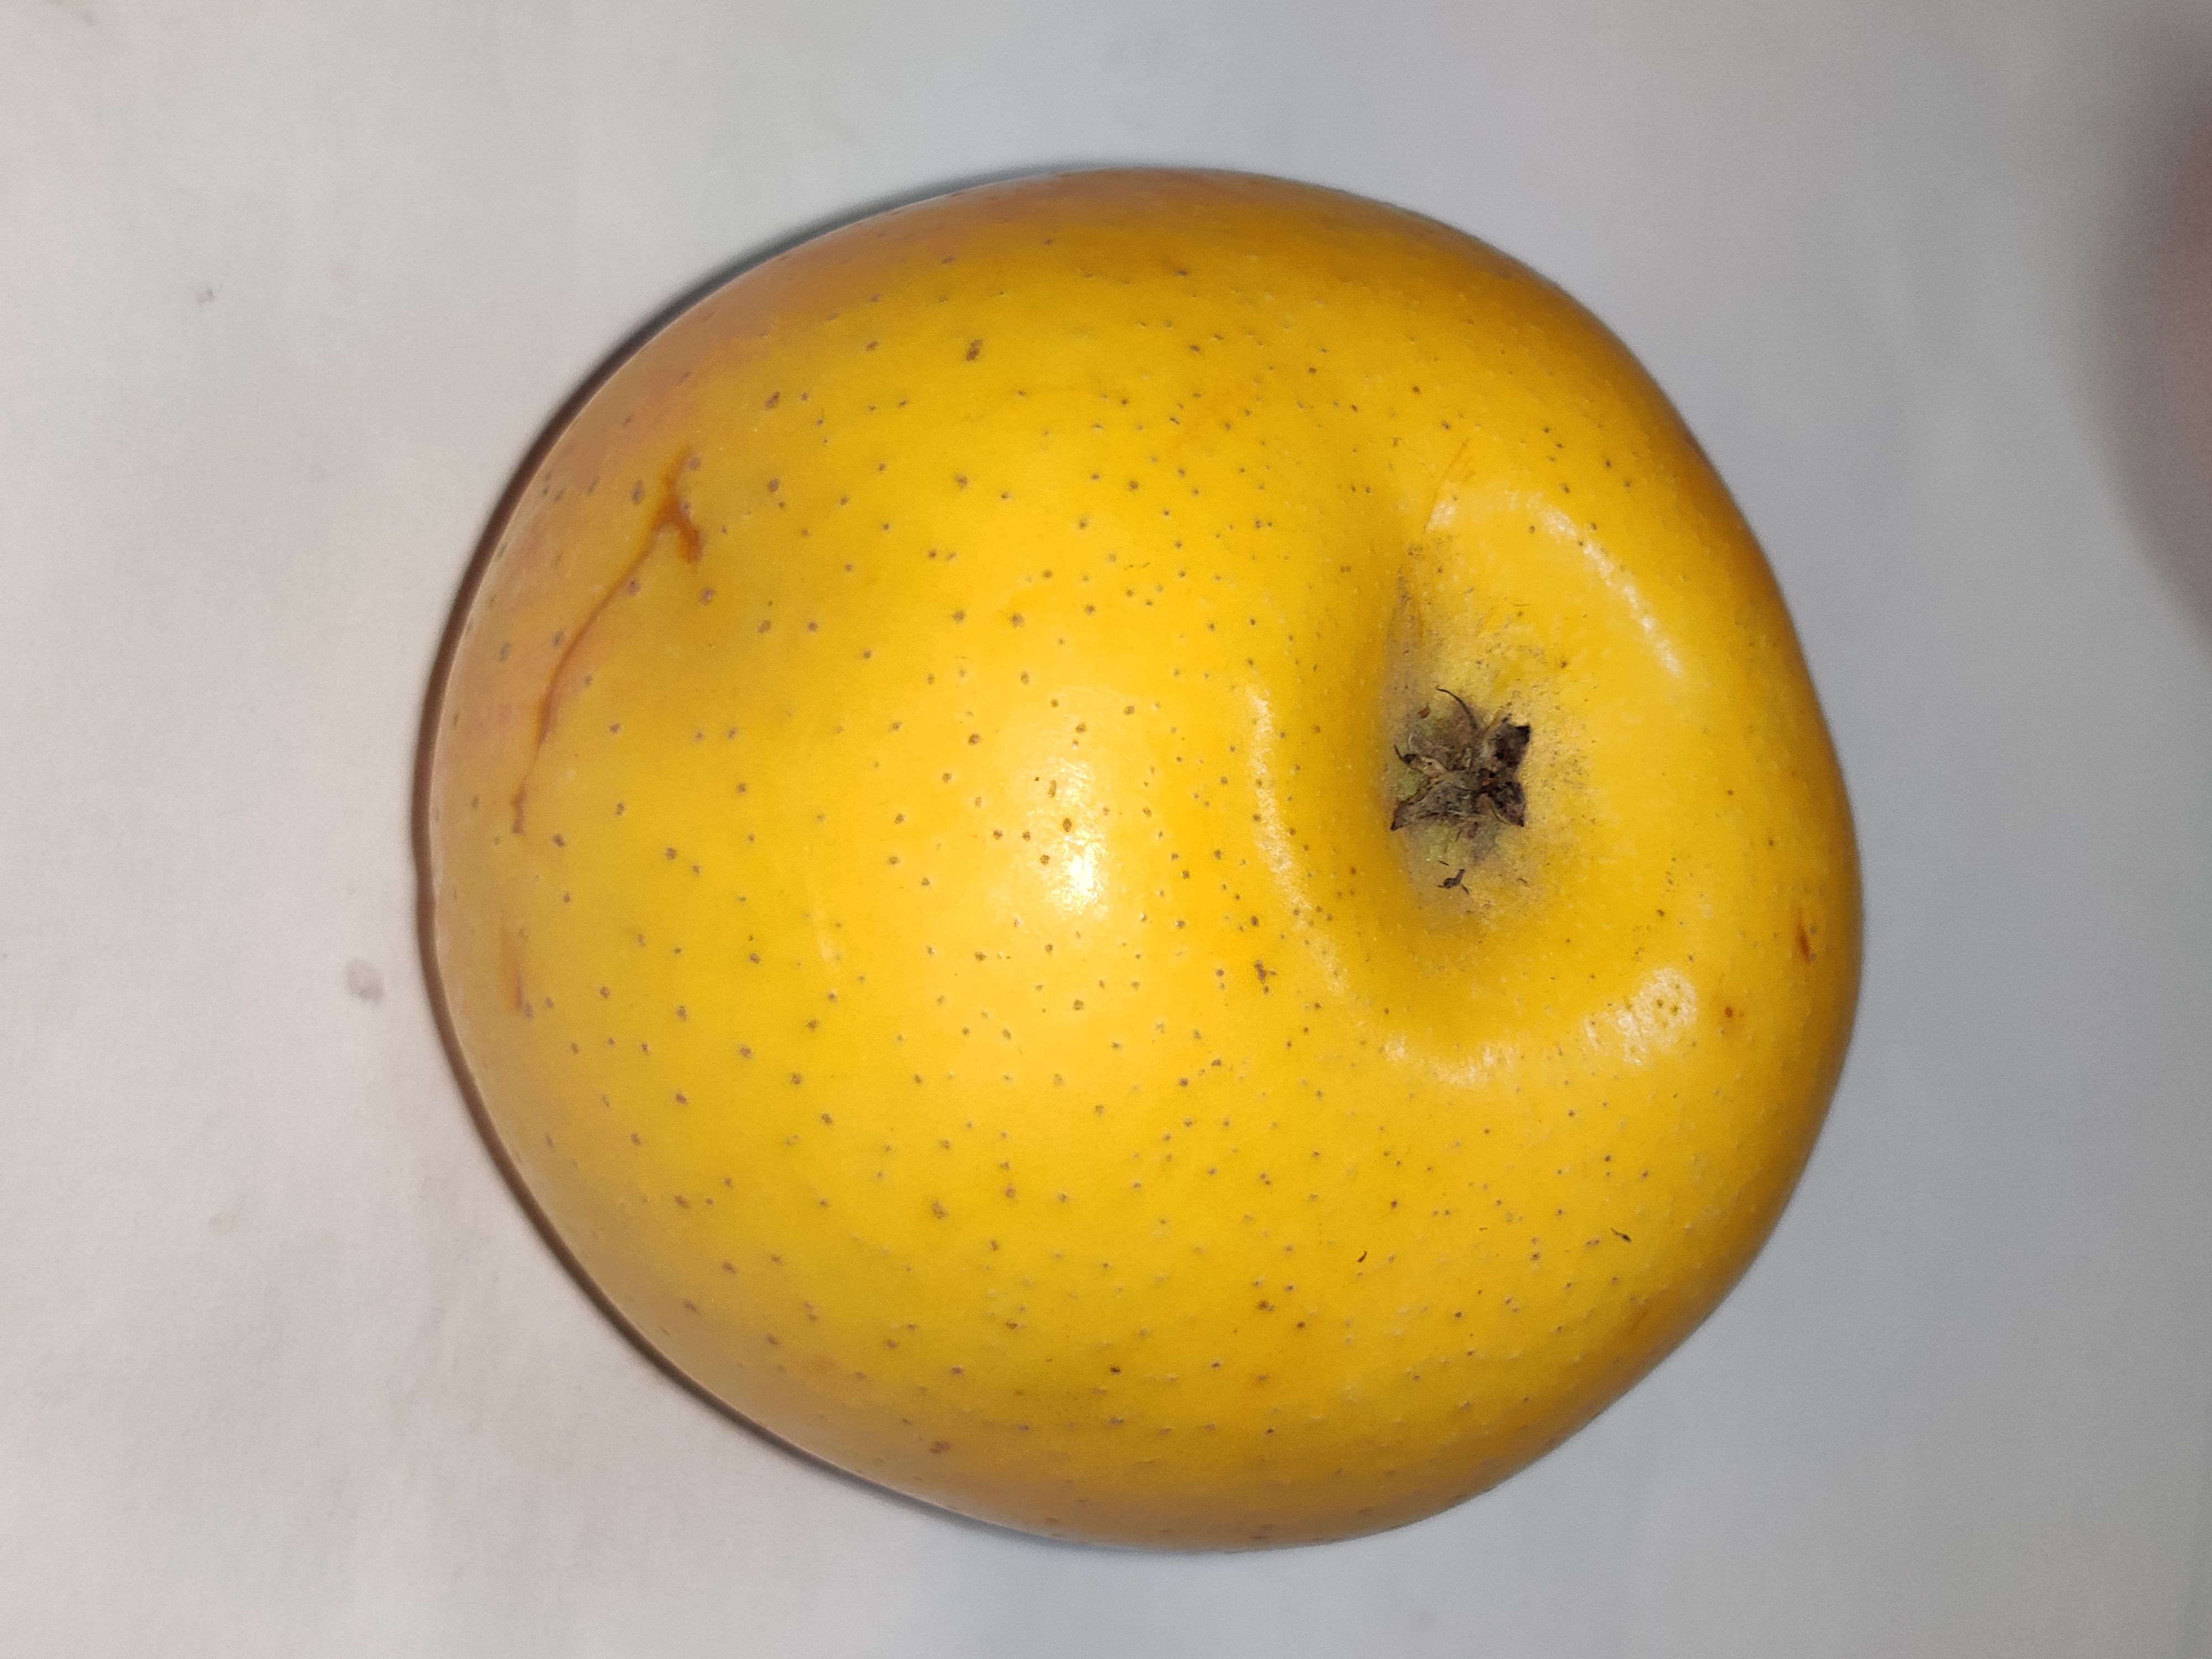
Fruit: apple
Grade: 1st-grade